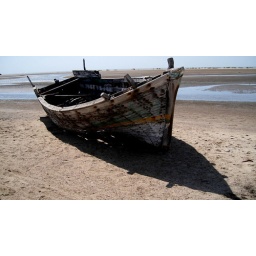
an abndoned fishing boat on the beach near mandvi in kutchh in gujarat,india